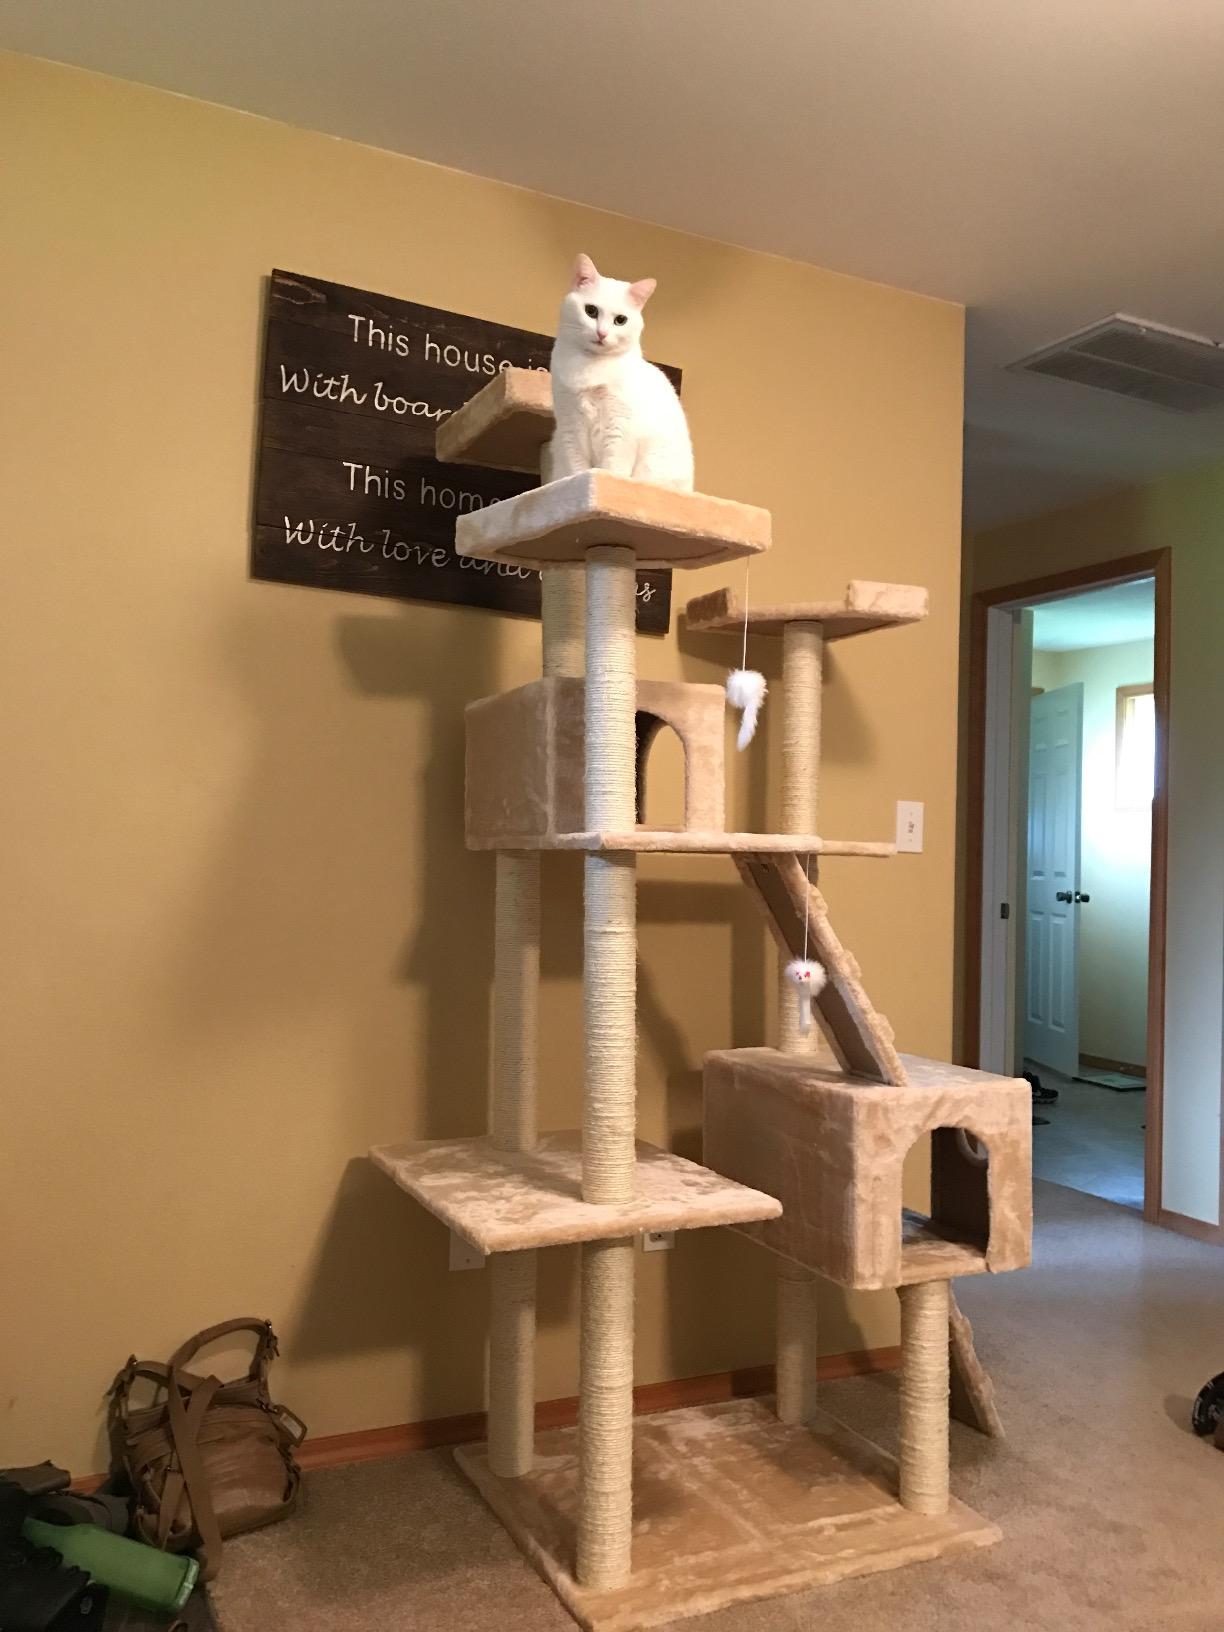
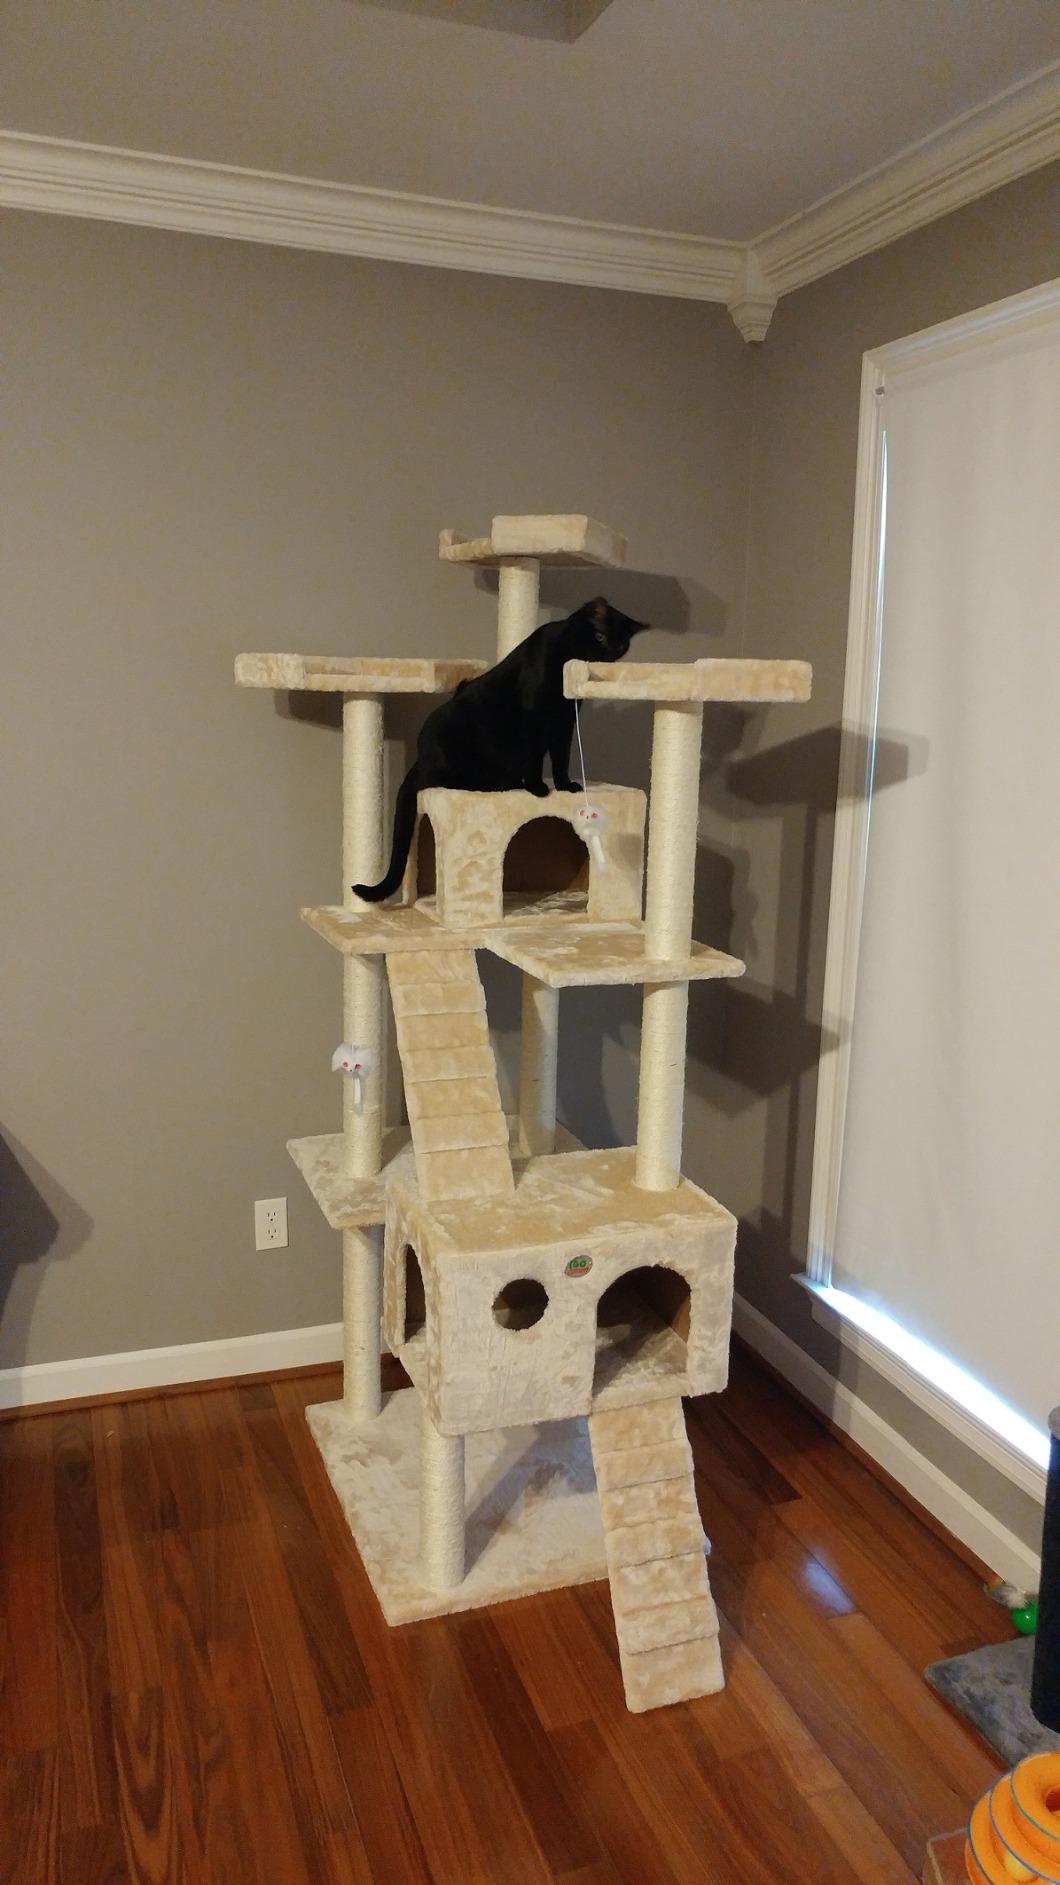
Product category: items_cat tree
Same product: yes